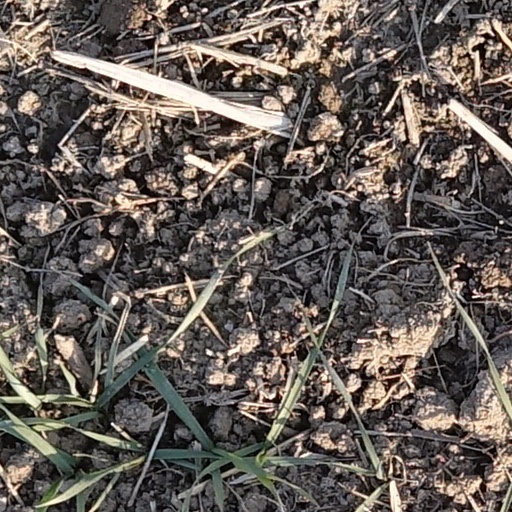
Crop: wheat